Jan Świerkowski

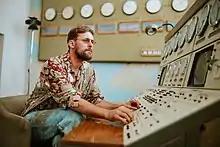
Jan Świerkowski at Byurakan Observatory.

Jan Świerkowski (born 1984) is a Polish artist, curator, cultural researcher and astronomer. He is the founder and curator of the international art and science collective Instytut B61.